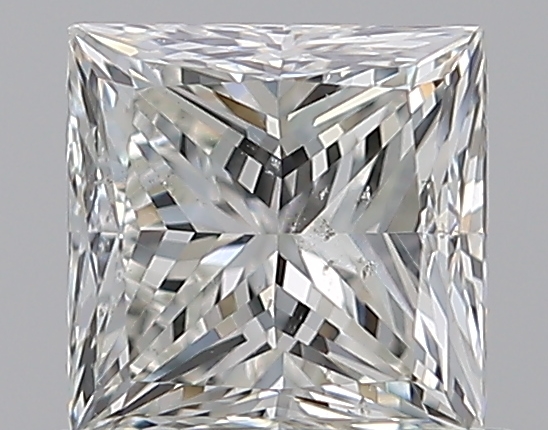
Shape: princess
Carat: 0.75
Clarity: SI1
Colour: I
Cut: VG
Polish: EX
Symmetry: GD
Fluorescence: N
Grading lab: GIA
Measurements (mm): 4.84 x 4.82 x 3.64